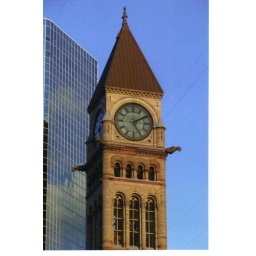
The clock tower at Old City Hall in Toronto Canada.  Impressive old building.